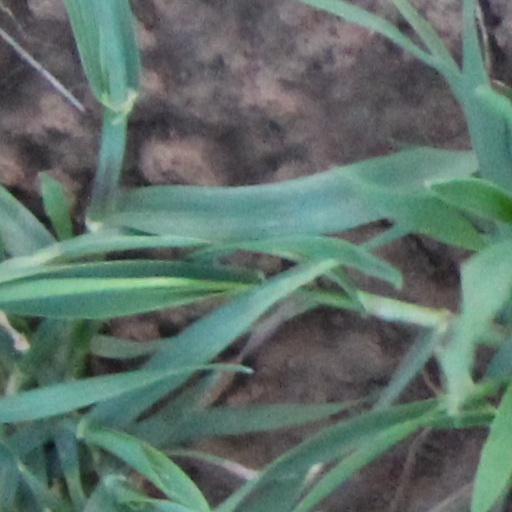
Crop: wheat